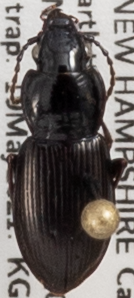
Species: Pterostichus pensylvanicus
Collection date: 2021-05-19
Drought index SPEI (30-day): -0.088
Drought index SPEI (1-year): -1.69
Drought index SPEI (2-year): -0.36